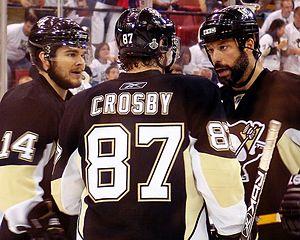
William Robert Guerin, dit Bill Guerin, est un joueur professionnel américain de hockey sur glace devenu entraîneur. Il est choisi en première ronde par les Devils du New Jersey dans la Ligue nationale de hockey en tant que cinquième joueur sélectionné au repêchage de 1989.